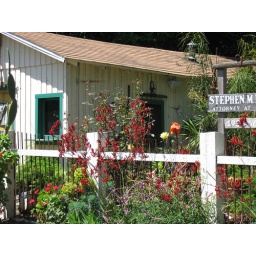
Old house on oldest street in Calif in town of San Juan Capistrano, CA